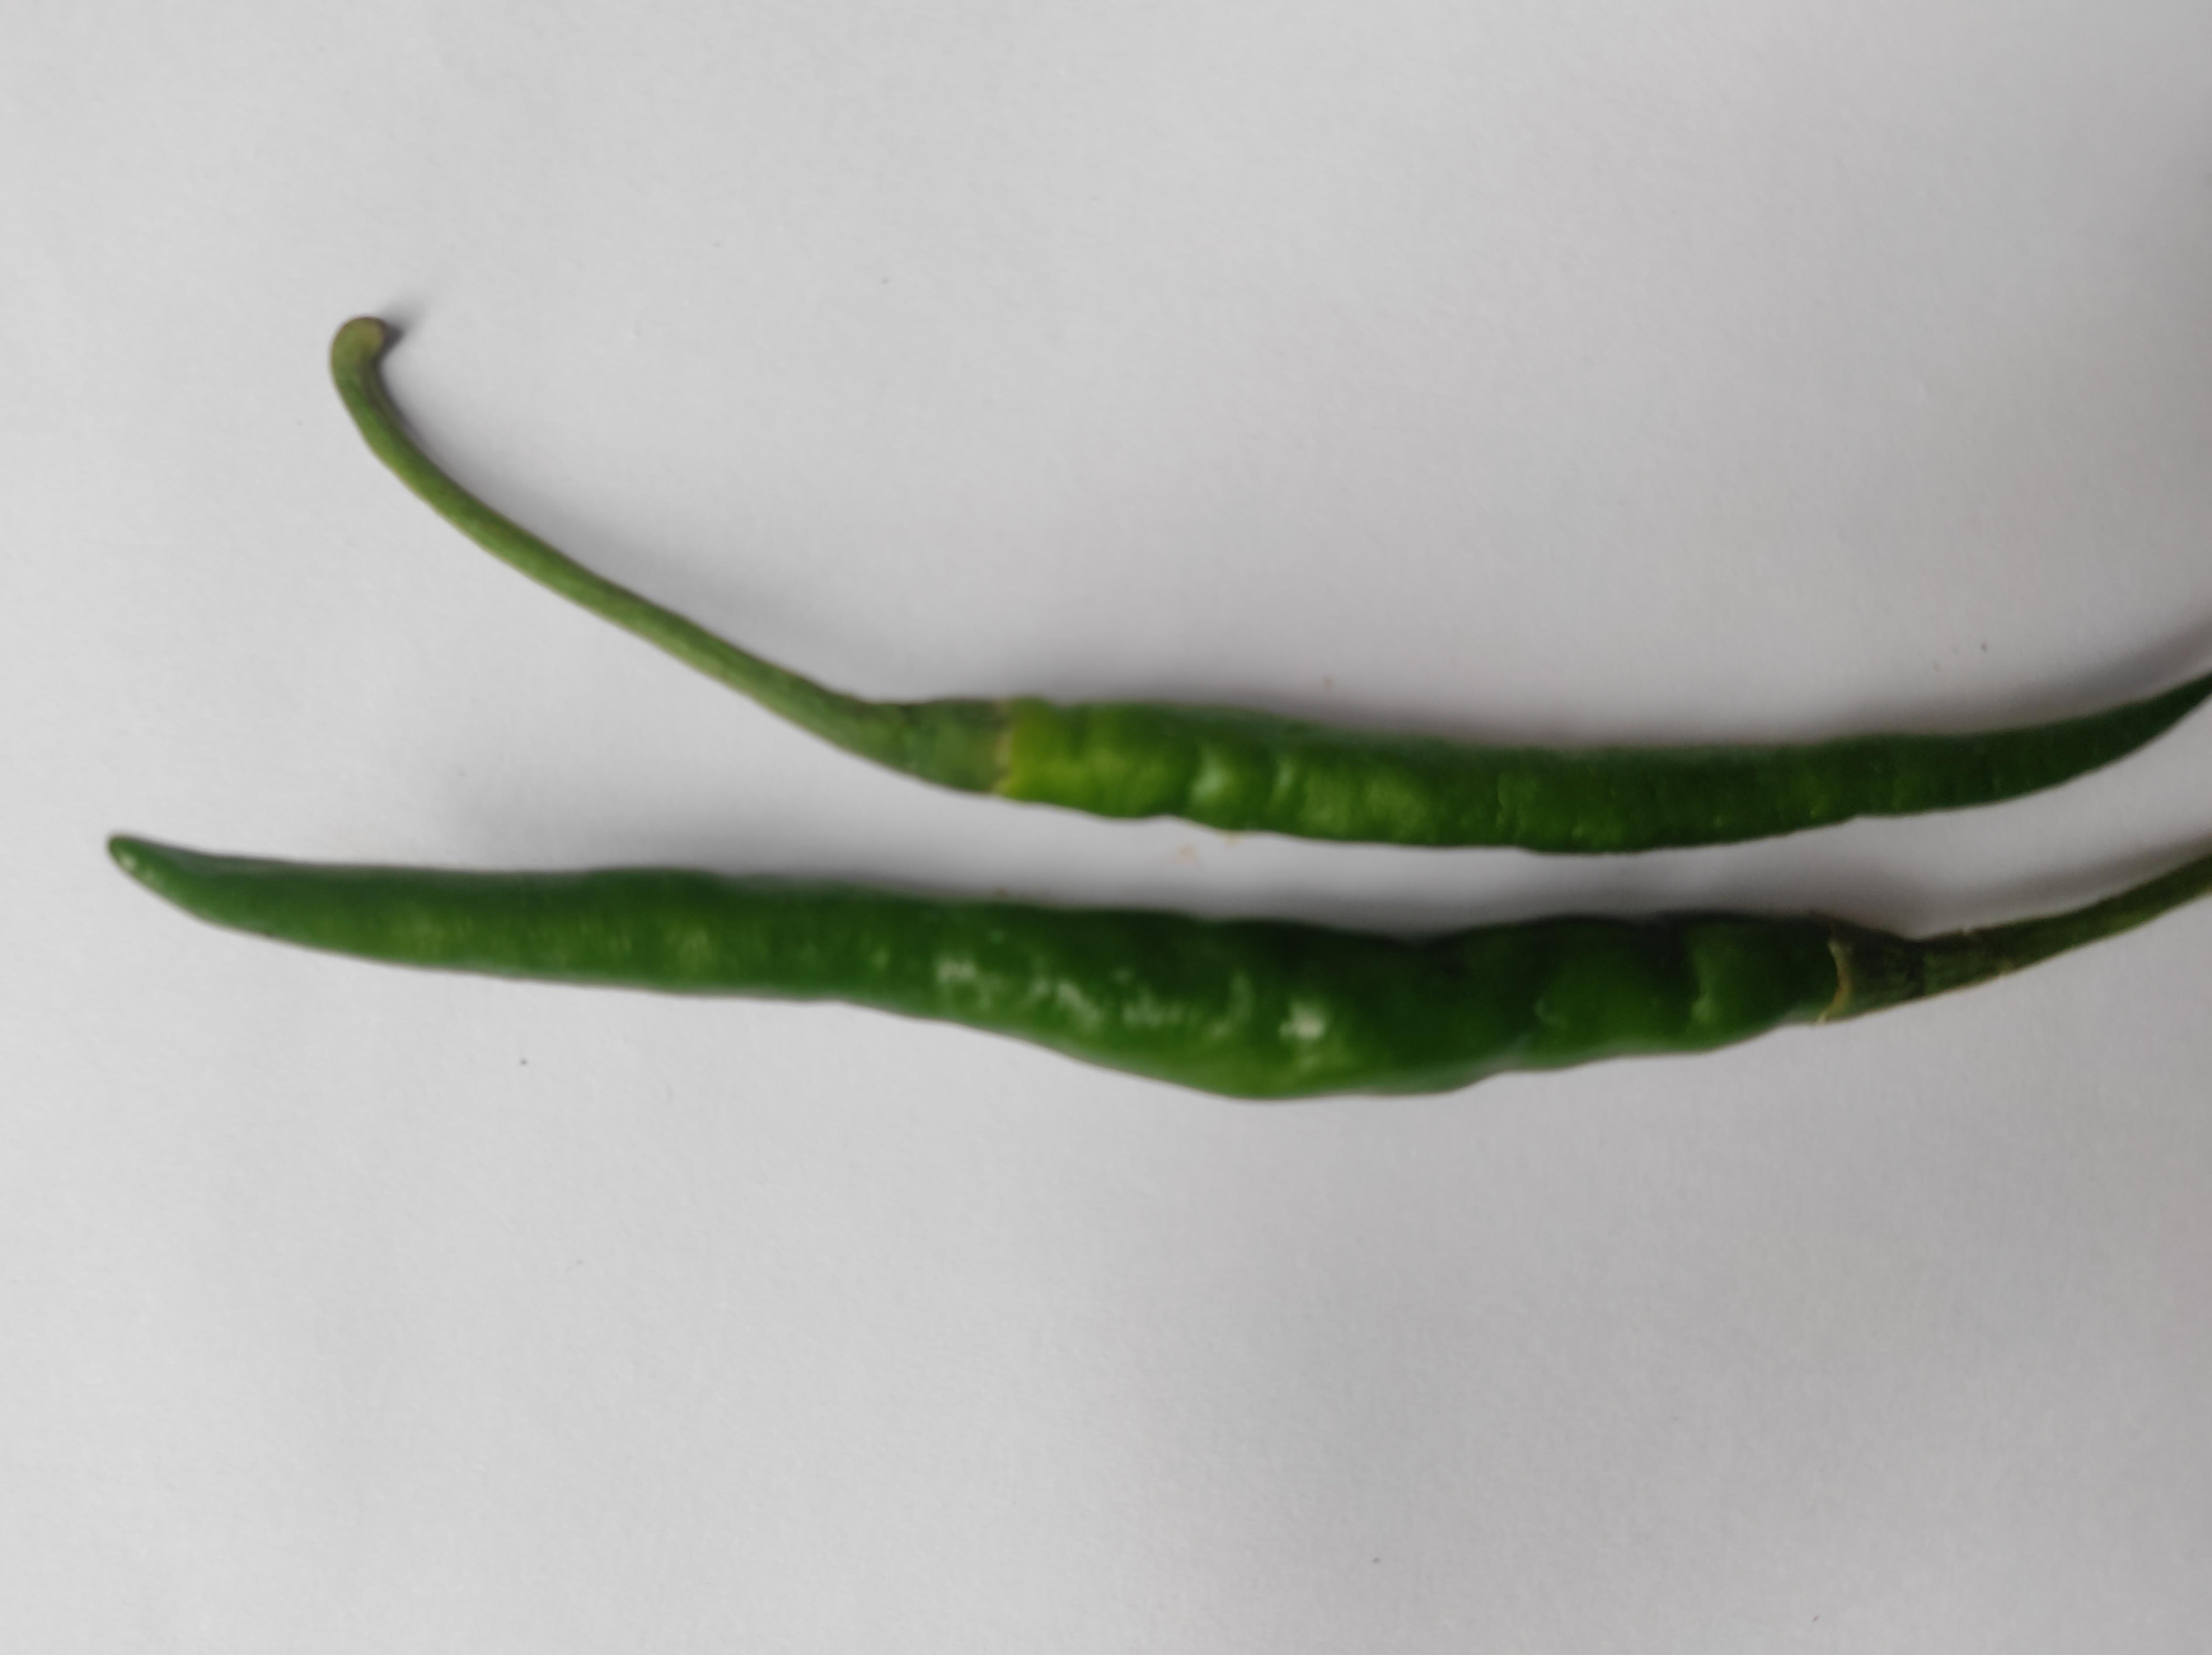
Label: Green Chili